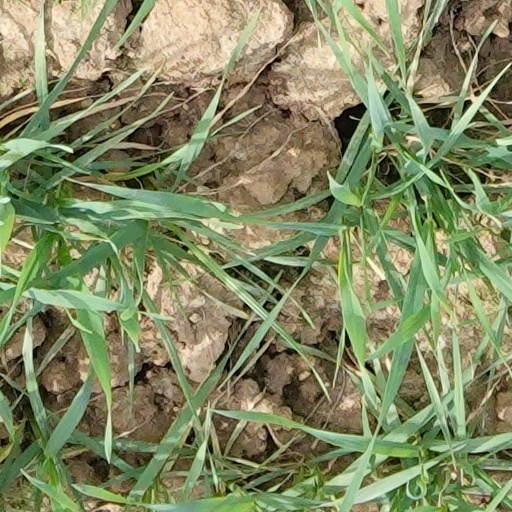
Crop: wheat